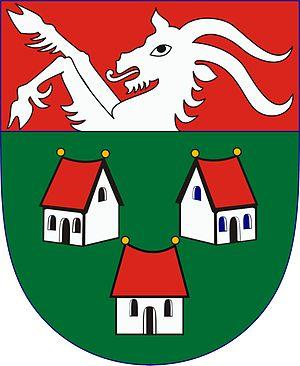
Városföld est un village et une commune du comitat de Bács-Kiskun en Hongrie.